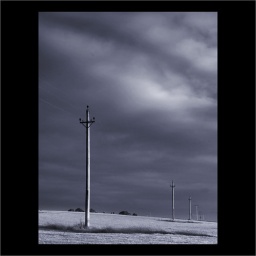
Golden hour in black and white